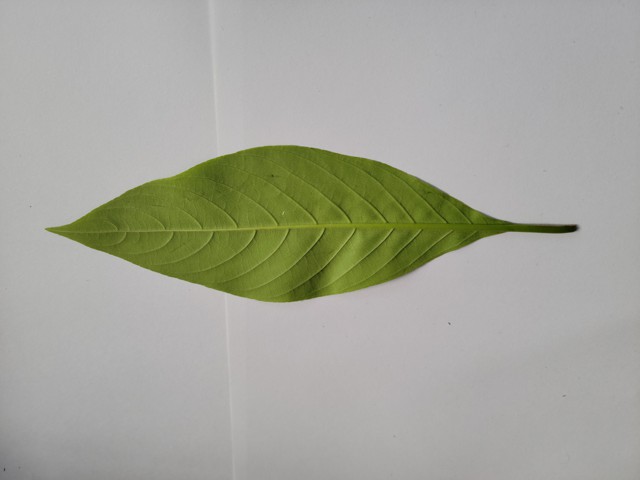
Plant: basok